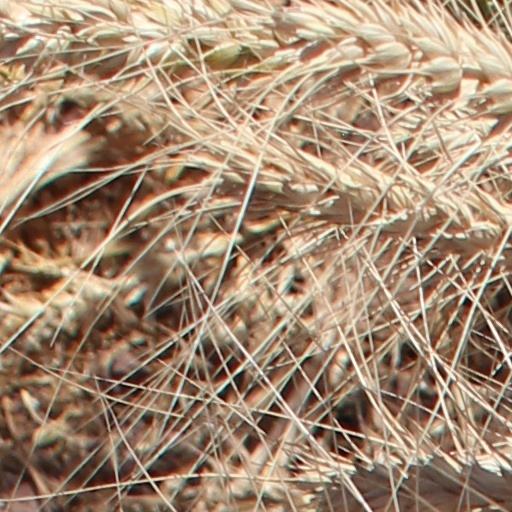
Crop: wheat